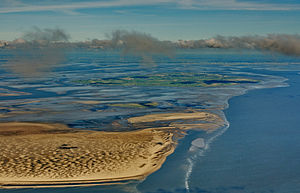
Sønderog / Billeder
Sønderog er en ca. 62 ha stor nordfrisisk hallig sydvest for naboøen Pelvorm i Sydslesvig. Sønderog er en del af Pelvorm kommune. Halligen er et fuglebeskyttelsesområde og samtidig del af Nationalpark Slesvig-Holstensk Vadehav. På øen holdes både køer, får og gæs. Den eneste fastboende familie på øens eneste værft driver økologisk landbrug. Vest for halligen ligger sandbanken Sønderogsand.